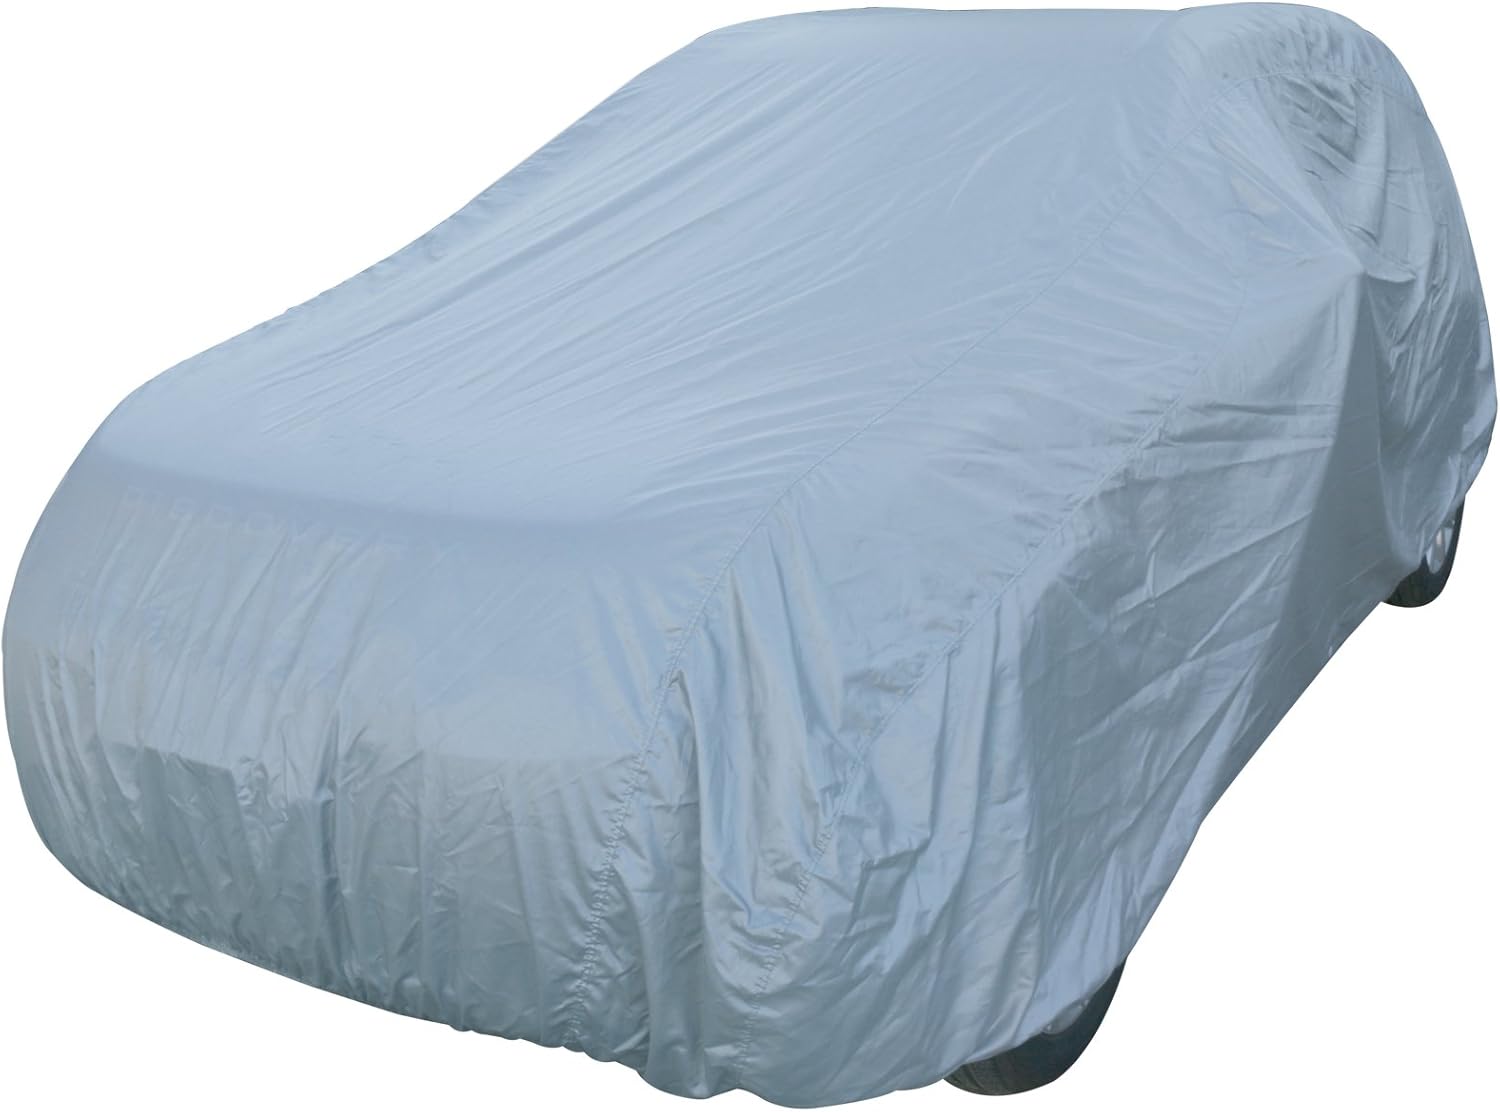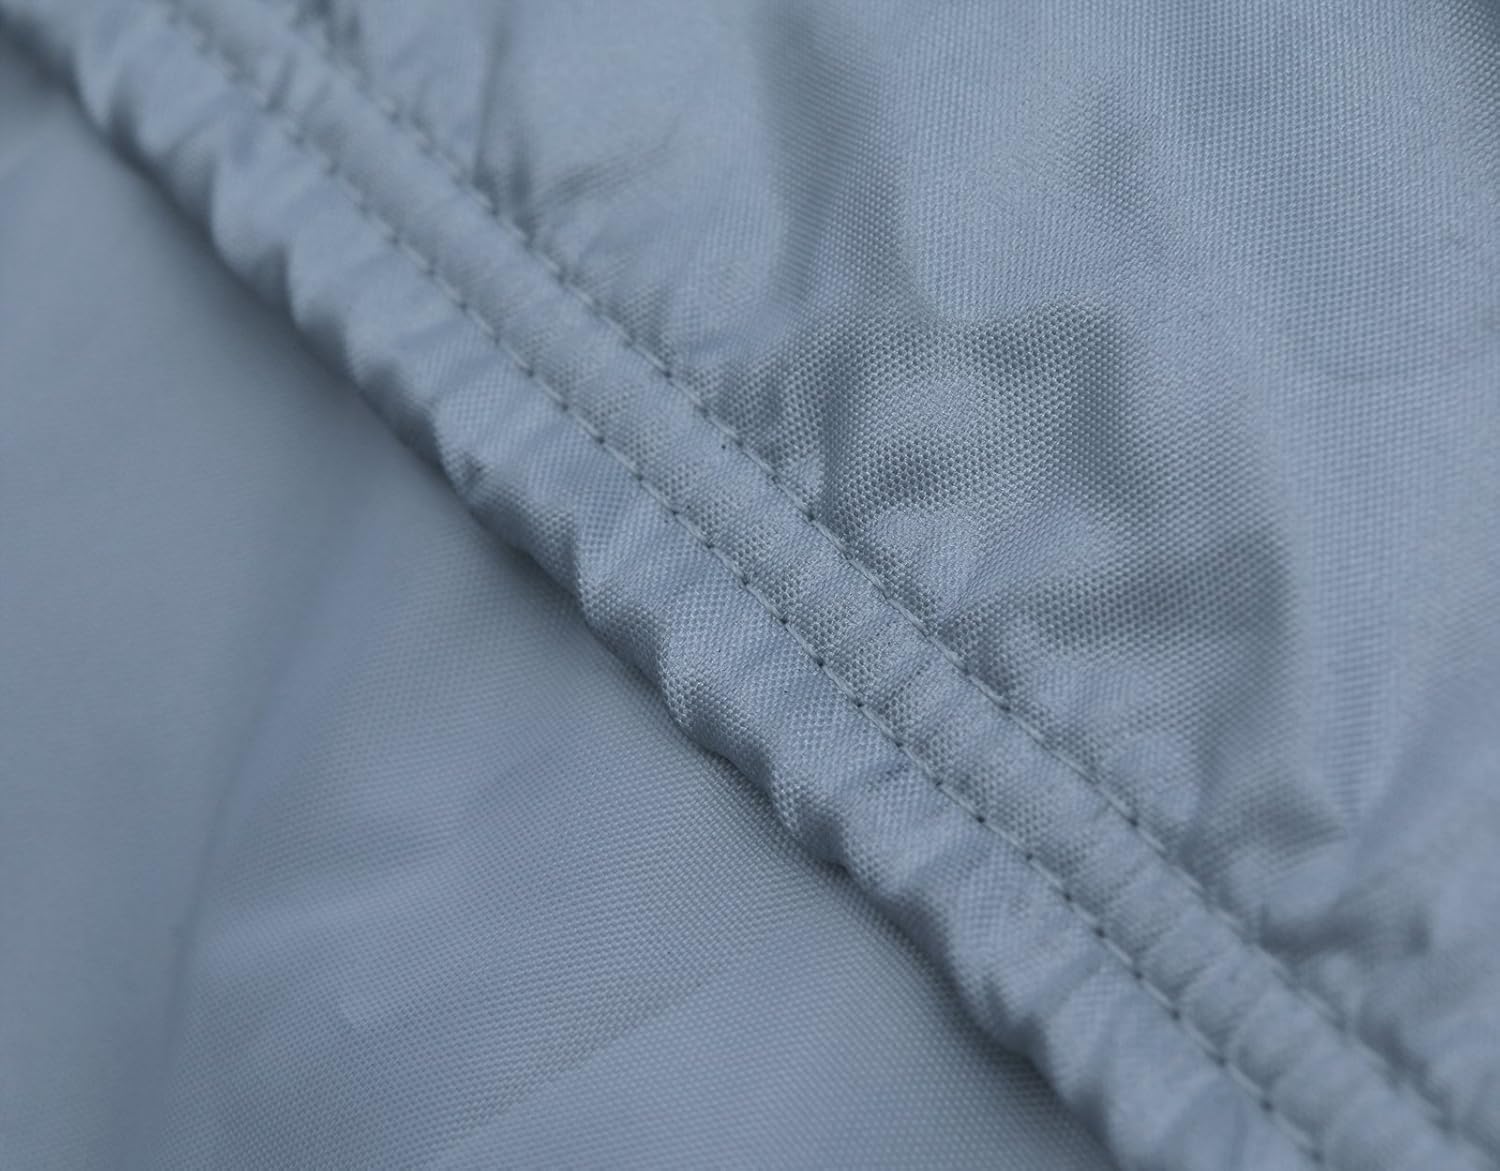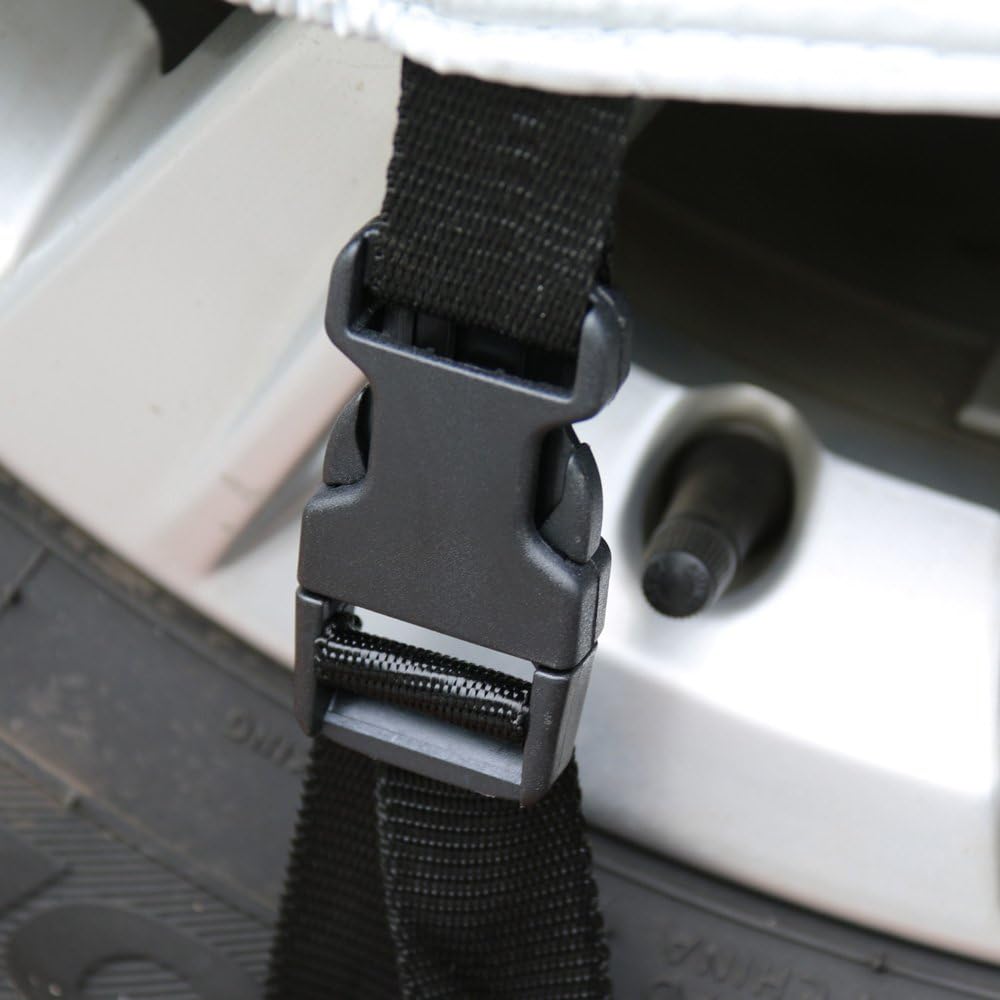
Leader Accessories SUV Cover Breathable UV Resistant Dust Proof
Category: Automotive
About Product This car cover is Breathable fabric allows for maximum air circulation under the cover, assures that any moisture or condensation under the cover can easily evaporate, and reduces heat on hot days. 100% waterproof ultrasonic seams.Seams are where 2 pieces of material join together.Sealed seams technology keeps your vehicle dry even during heavy rain pours. UV and water resistant fabric protects your vehicle' paint from damaging UV rays and pollutants in the air. Provides protection against rain, snow, dirt, dust, and heat. craft- fit is offering a semi custom fit " for your cars,our unique craft-fit covers can help you covers your cars with Tayler made looks but price will be reasonable. Easy for handling and storing. Free storage bags included. Two year warranty.
Features: Superior protection for the sunshine | Cool your cars in the summer days | With fleece cotton to protect your car finish | Light weight fabric for easy installation and storage | craft- fit is offering a semi custom fit for your cars